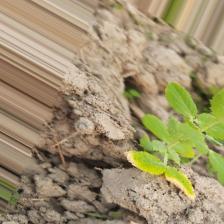
Label: Ascochyta blight